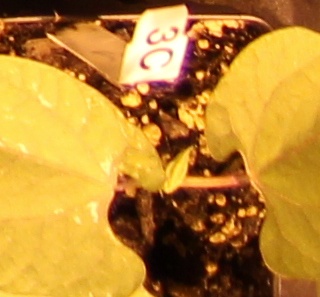
Label: Blackbean